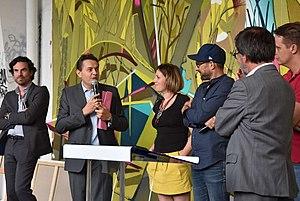
Discours d'inauguration de l'Aérosol, avec dans l'ordre Mathias Vicherat (numéro2 du groupe SNCF, Mmm , Maire du 18ème arrondissement, Aurore, Kevin, Benoit Quignon (DG SNCF Immobilier) David Benhamou (Fondateur Maquis-art)
L'Aérosol est un lieu de vie, un tiers lieu et musée éphémère portant sur les arts urbains et plus particulièrement la musique, le graffiti et le street-art. Il est situé au 54, rue de l'Évangile à Paris 18ᵉ dans un ancien entrepôt de la Sernam appartenant à la SNCF Immobilier.